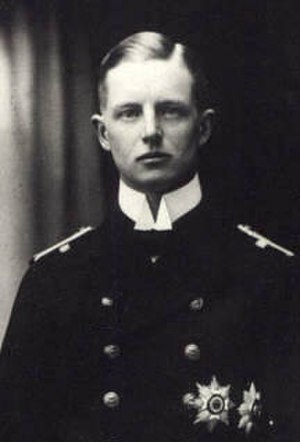
Frederik 2. af Slesvig-Holsten-Sønderborg-Glücksborg
Arveprins Frederik i 1916
Hertug Frederik til Slesvig-Holsten-Sønderborg-Glücksborg, også kendt som Vilhelm Frederik af Slesvig-Holsten, var en tysk prins, der var titulær hertug af Slesvig-Holsten-Sønderborg-Glücksborg fra 1934 til 1965.